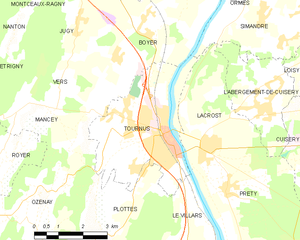
Carte des communes françaises